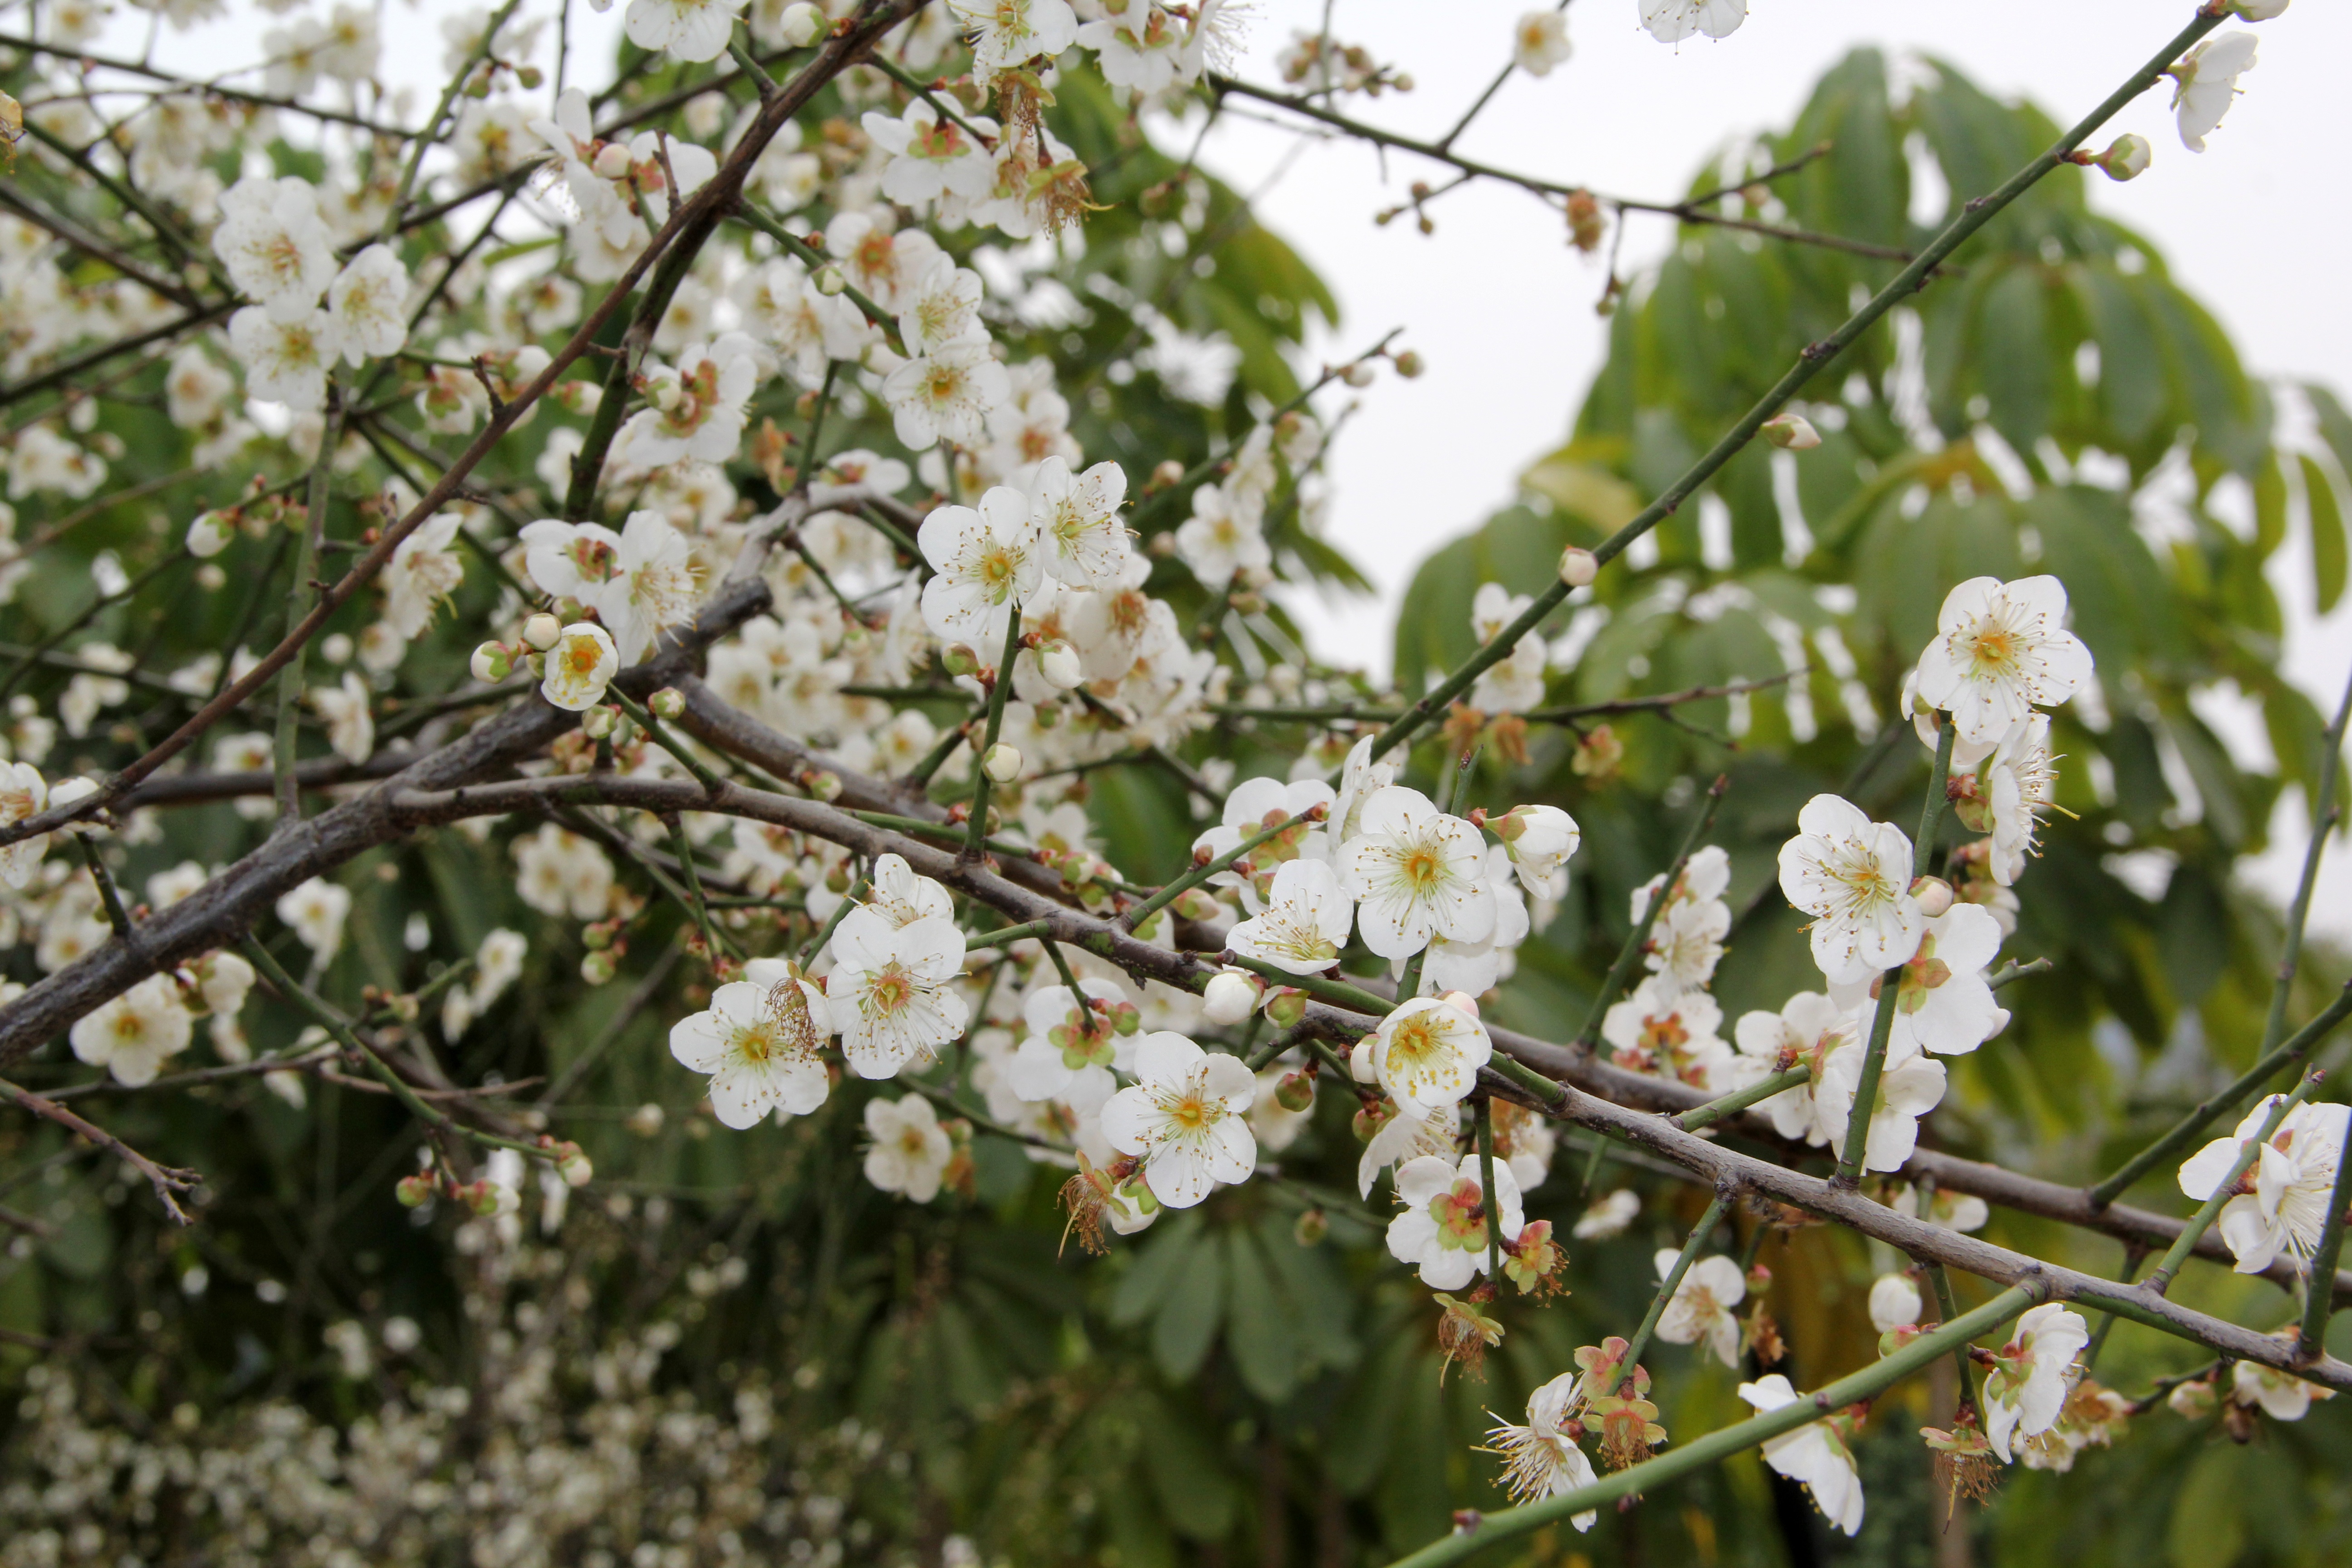
branch, blossom, plant, wood, white, fruit, flower, food, spring, produce, botany, pear, flora, flowers, shrub, flowering, prunus spinosa, flowering plant, rose family, sea of flowers, land plant, luogang hornsey